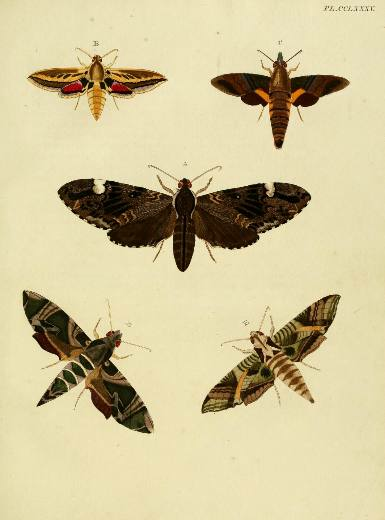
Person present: No